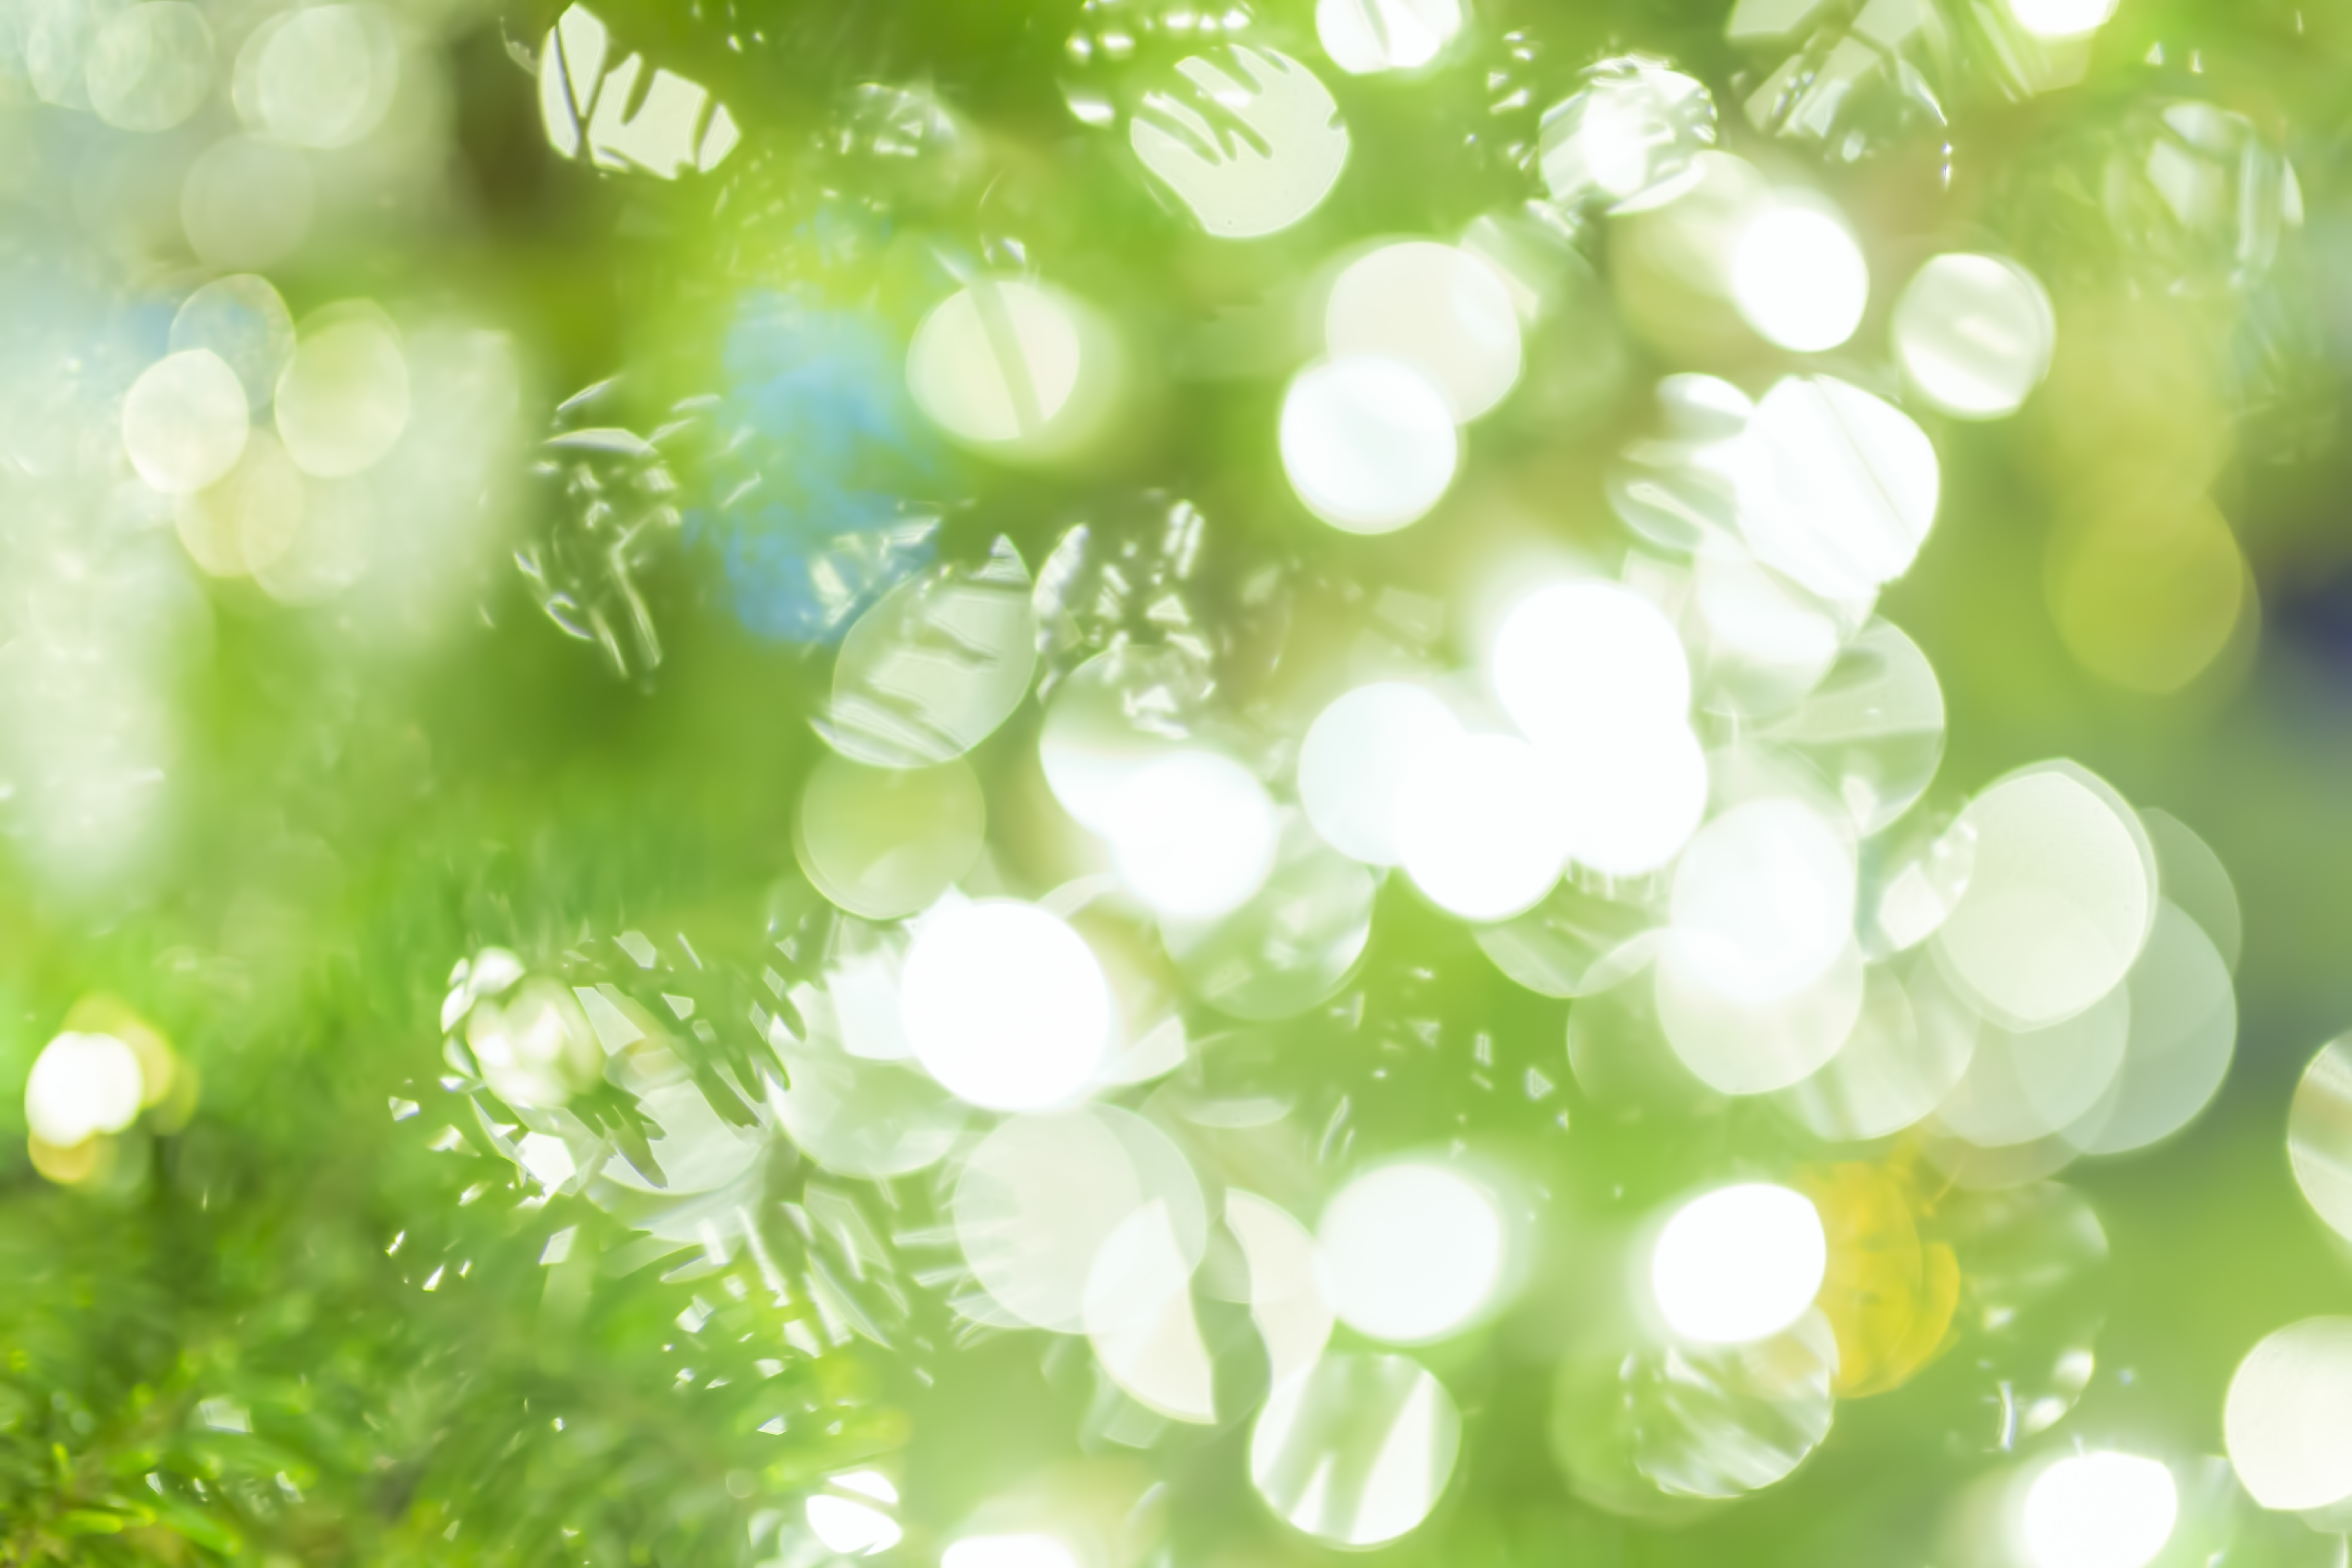
art, green, nature, leaf, sunlight, light, tree, branch, plant, spring, botany, sky, grass, photography, pattern, flower, lens flare